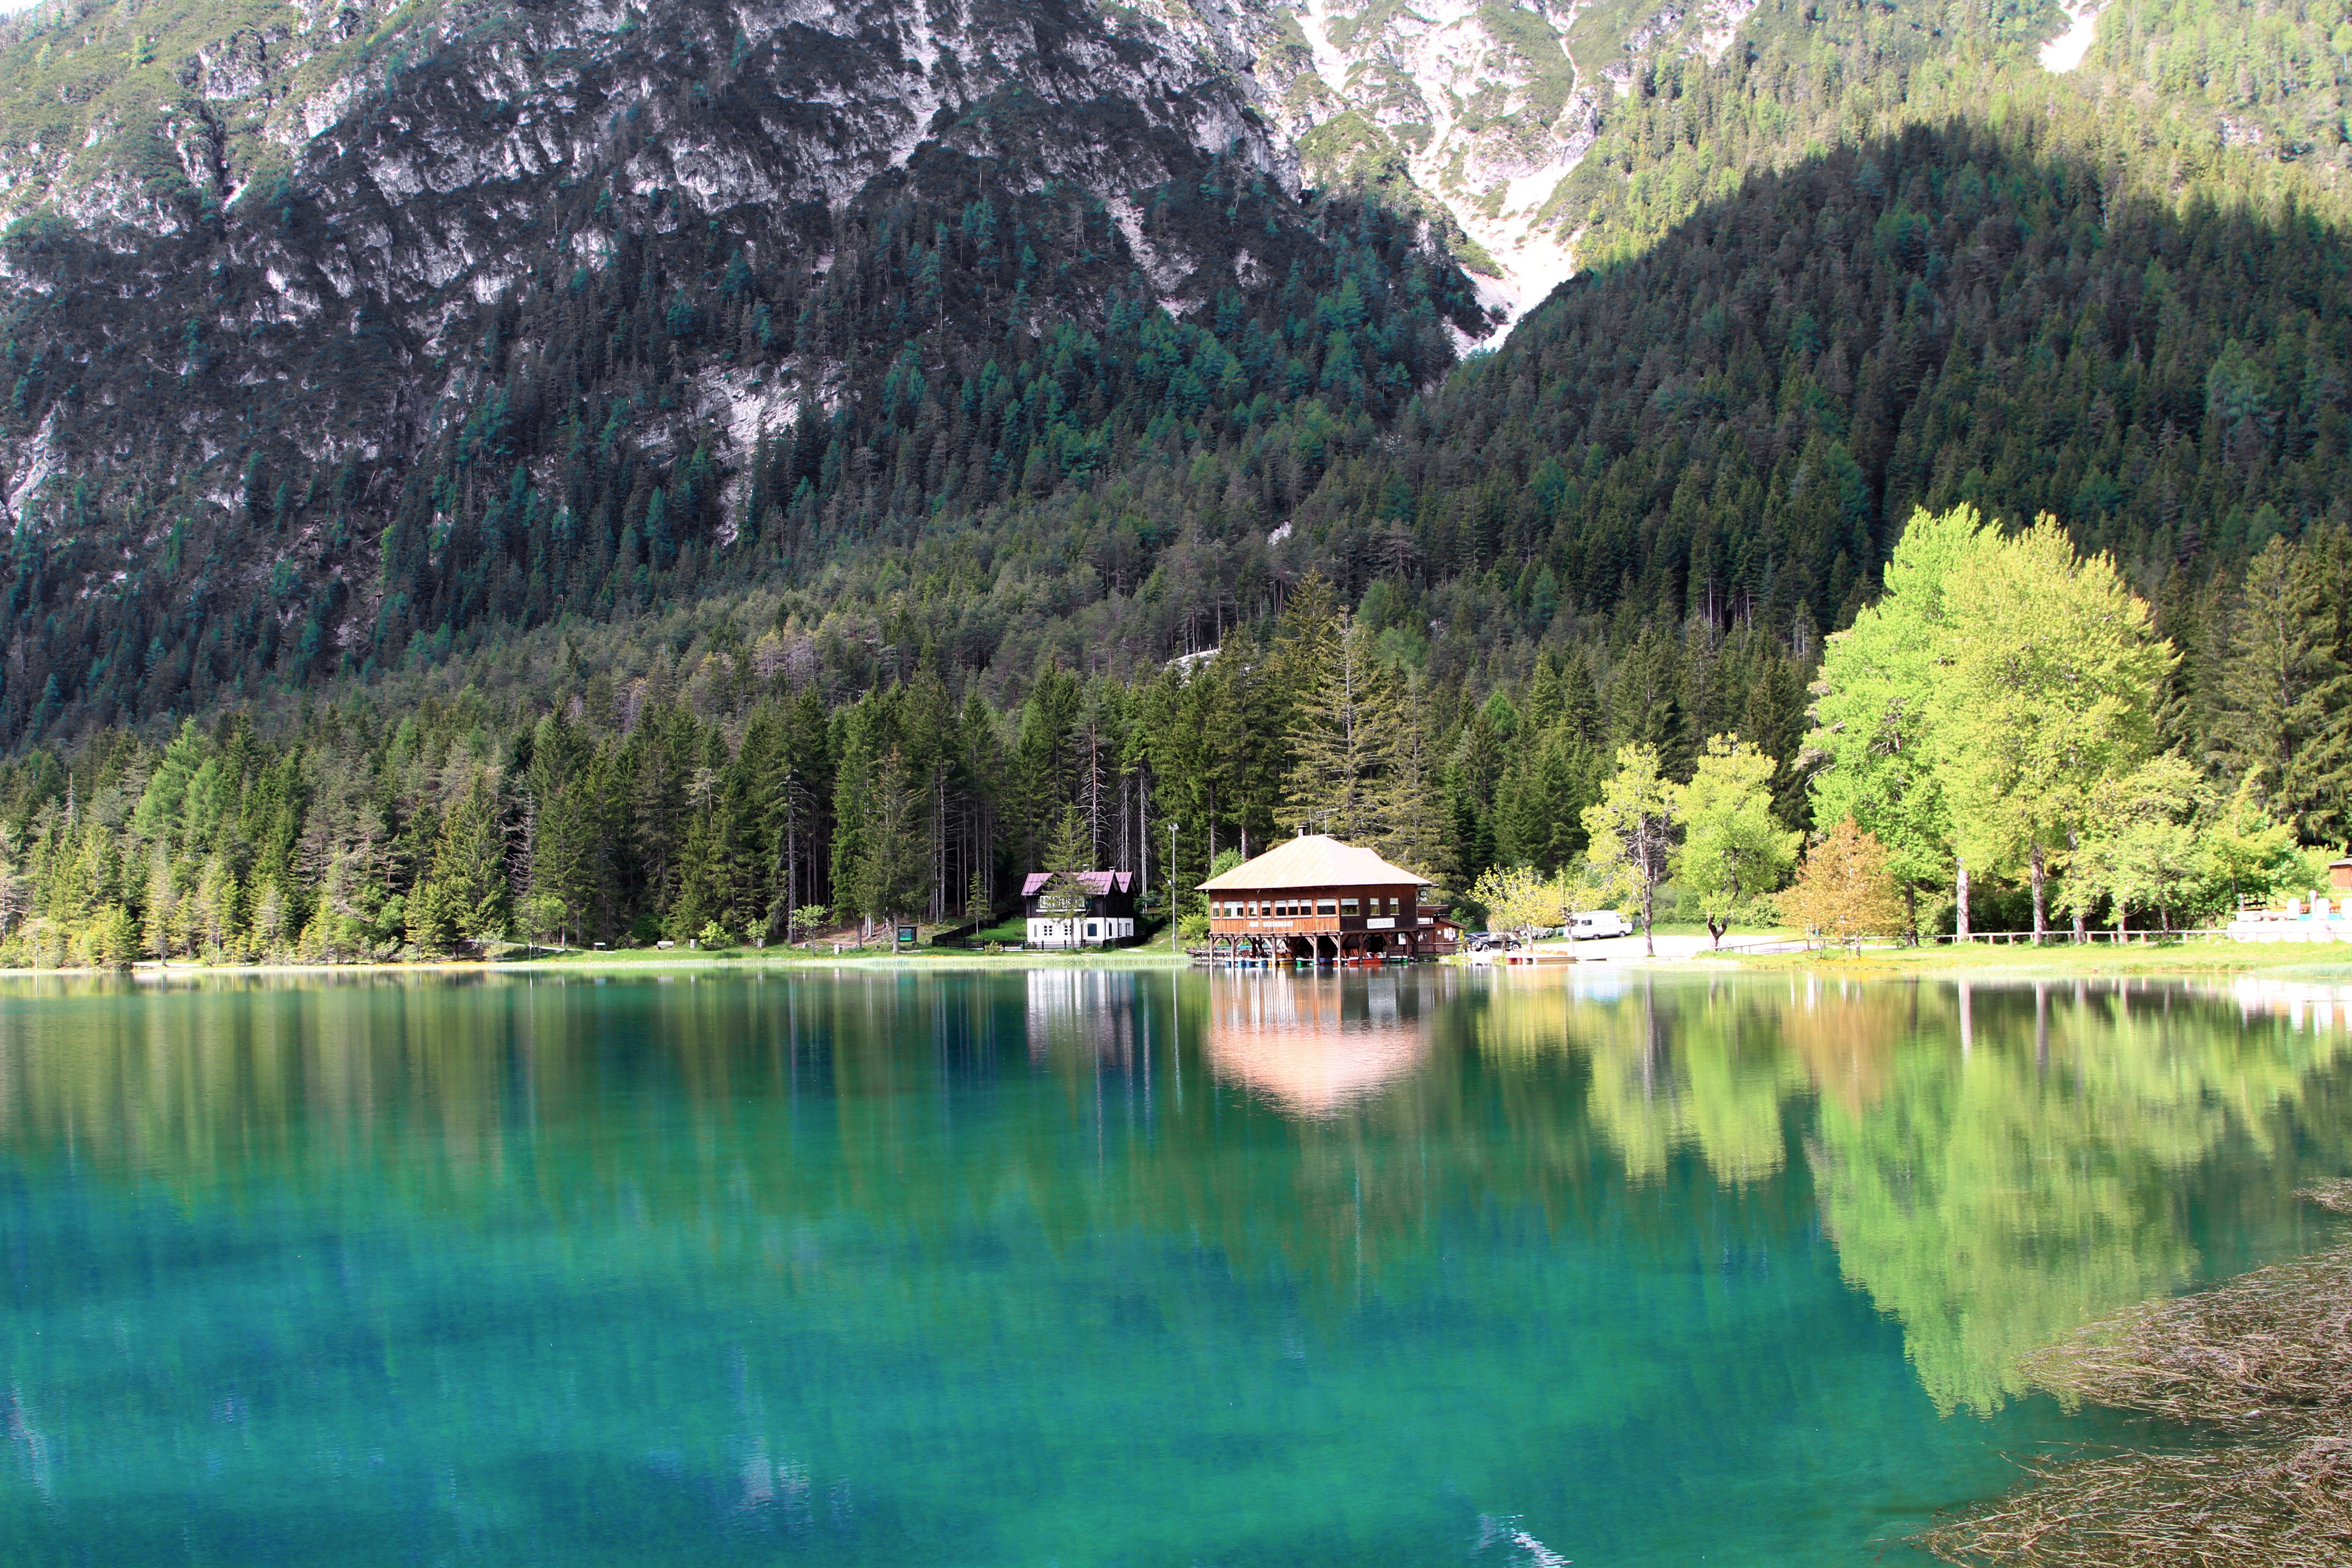
tree, water, wilderness, mountain, lake, mountain range, pond, reflection, fjord, reservoir, body of water, bergsee, loch, dolomites, crystal clear, tarn, alpine lake